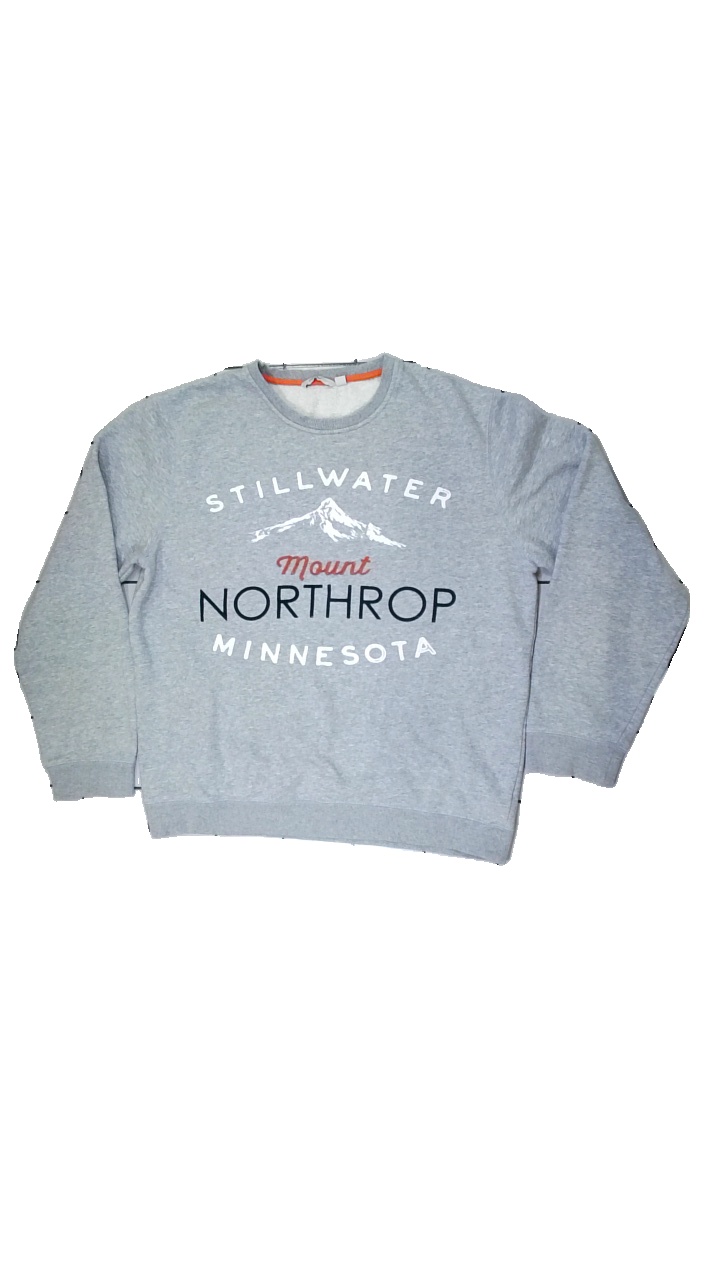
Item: Sweater (Men)
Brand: Mywear (ica)
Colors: Grey, White, Orange, Multicolor
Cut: Regular, C-collar
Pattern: Other
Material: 75% cotton, 25% polyester
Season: All
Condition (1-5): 3
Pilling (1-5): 3
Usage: Export
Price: <50